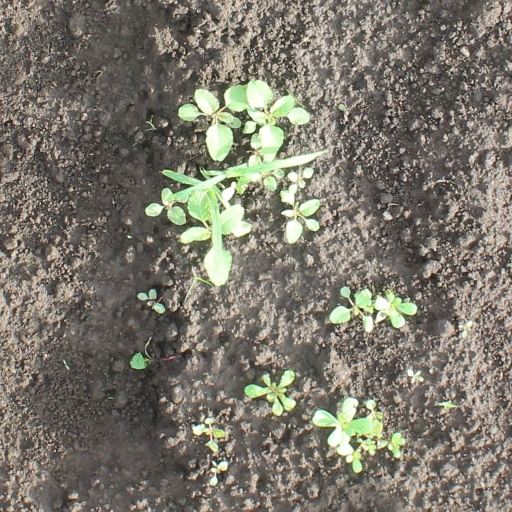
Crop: soybean